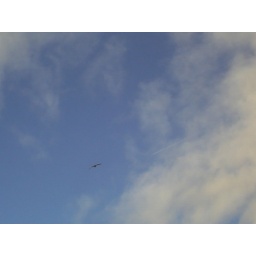
bird in a cloud